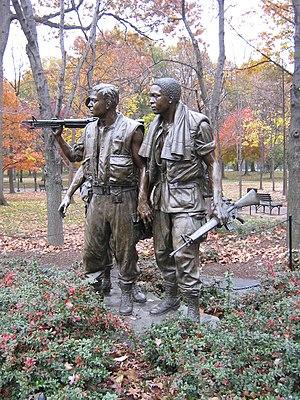
Frederick Elliott Hart, né le 3 novembre 1943 à Atlanta et mort le 13 août 1999 à Baltimore, est un sculpteur américain.